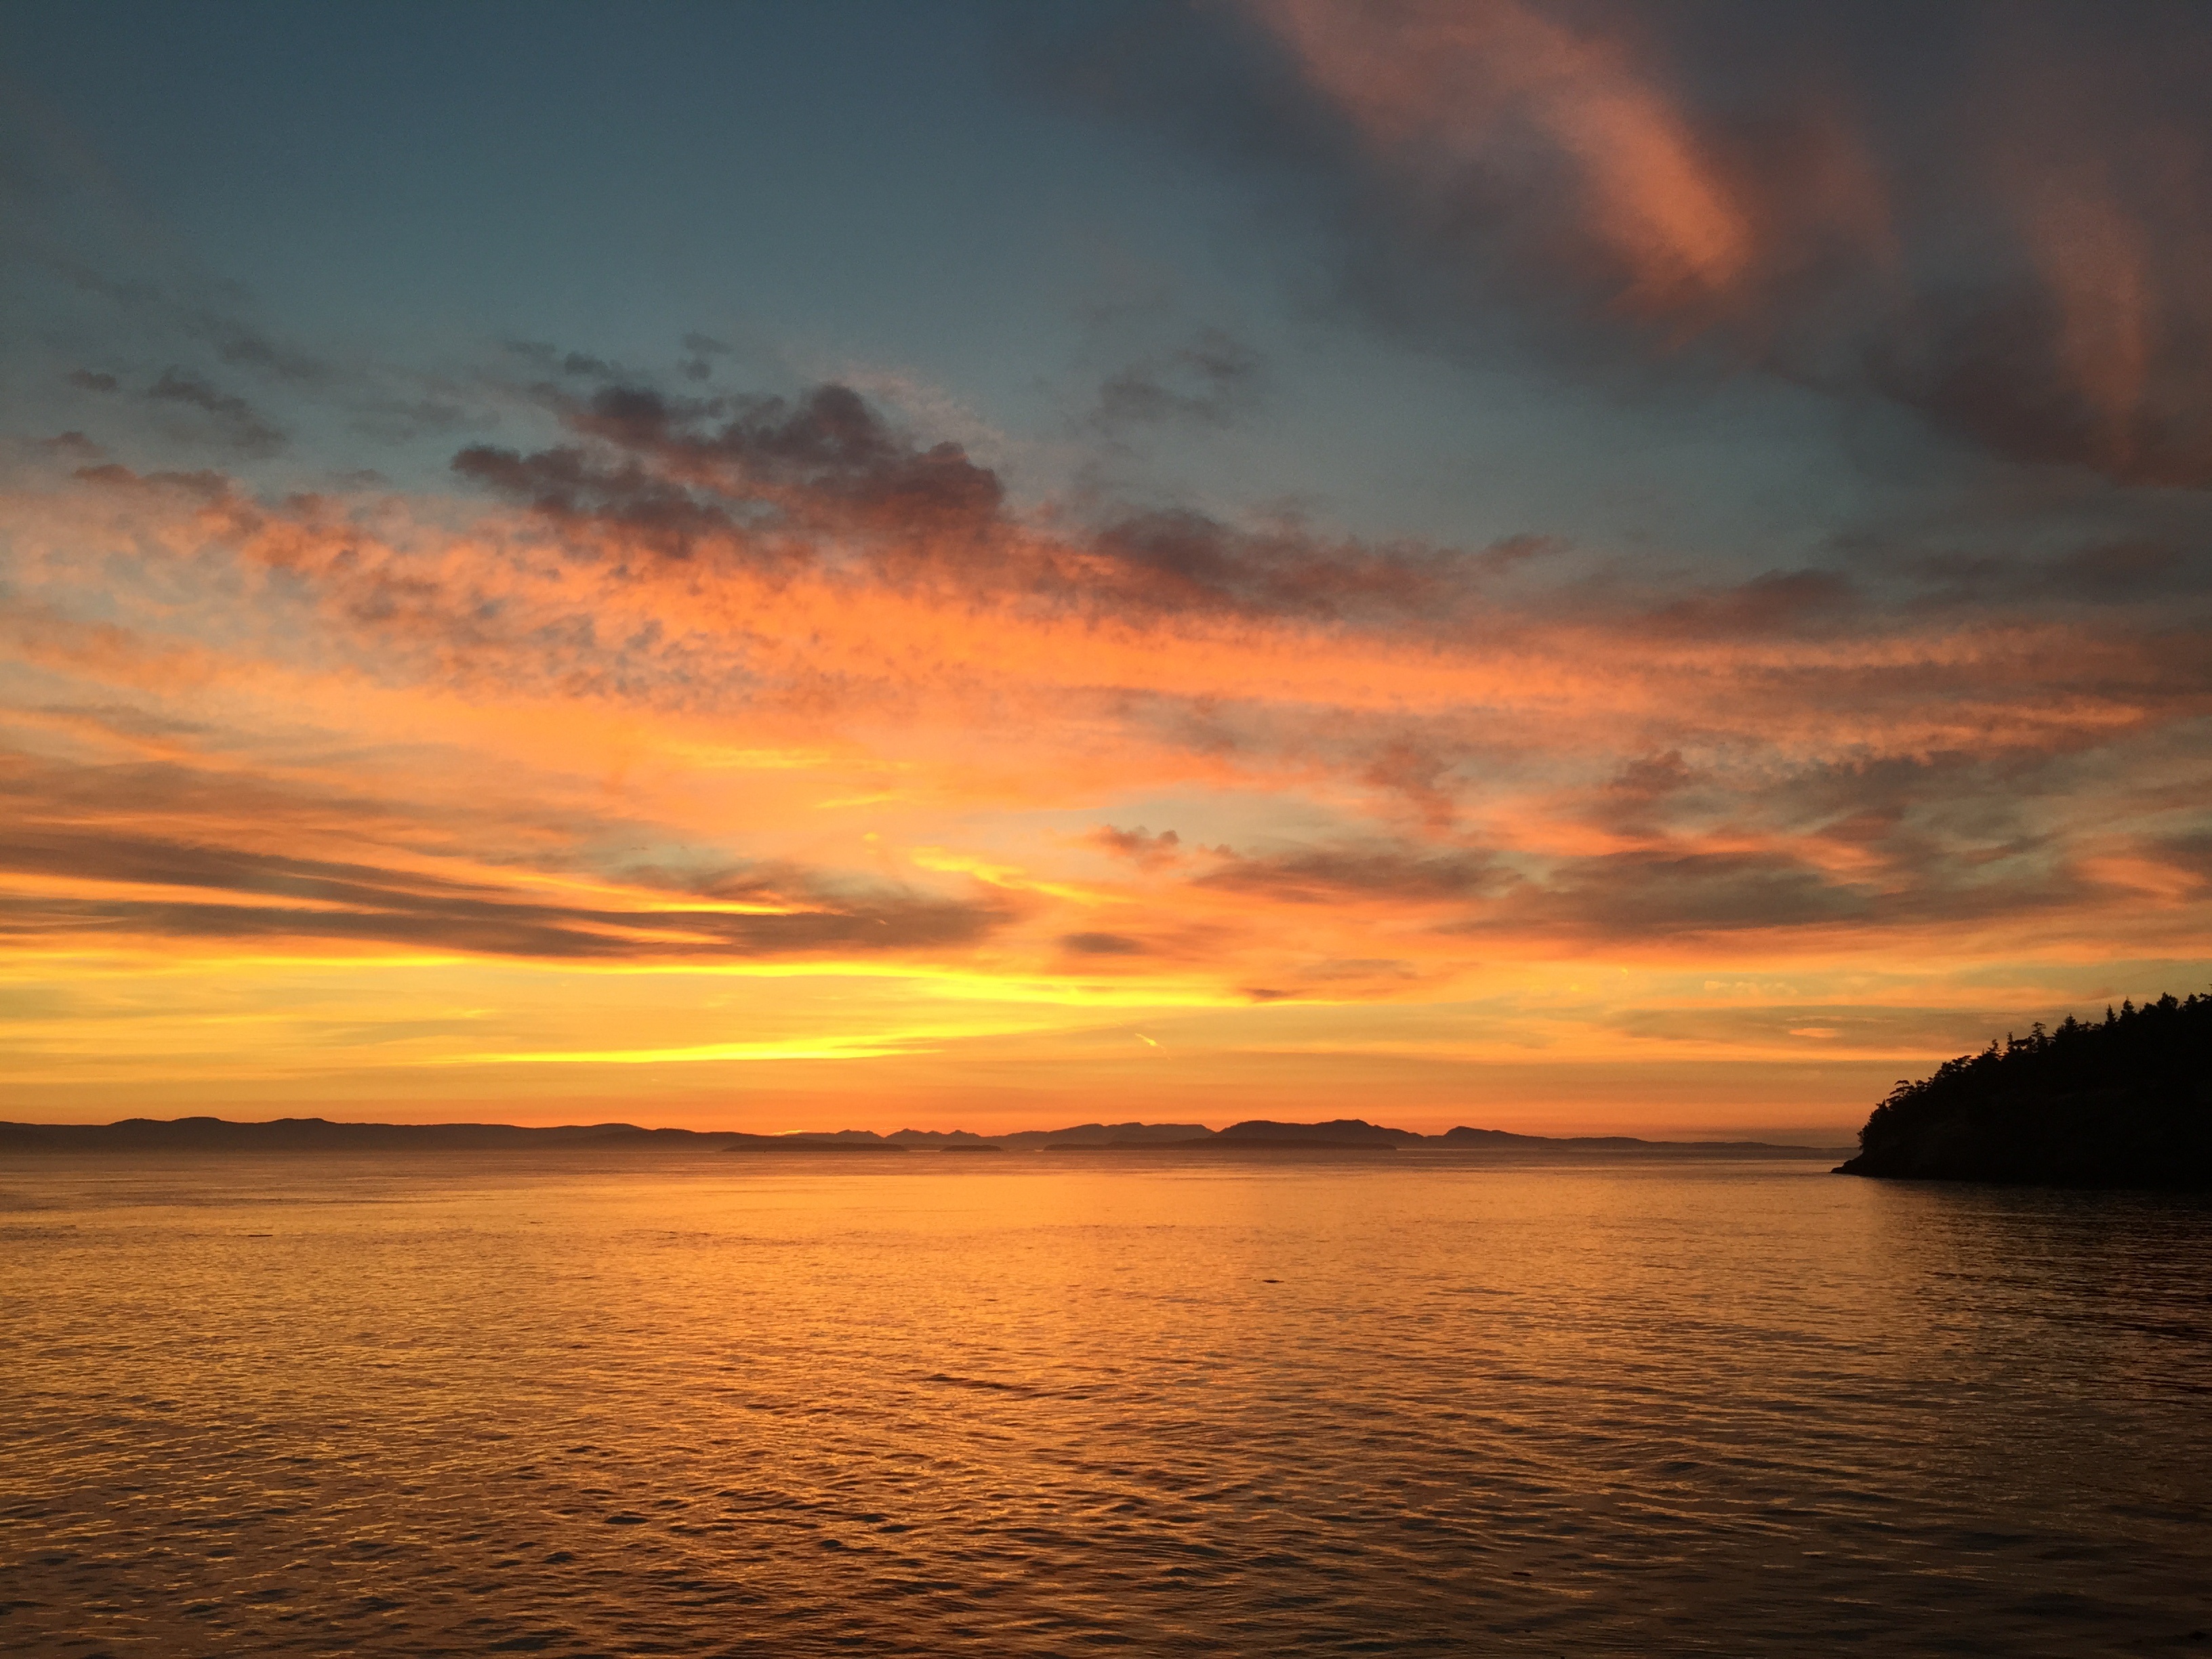
beach, sea, coast, nature, ocean, horizon, cloud, sky, sun, sunrise, sunset, skyline, morning, dawn, travel, dusk, evening, america, washington, afterglow, san juan islands, red sky at morning